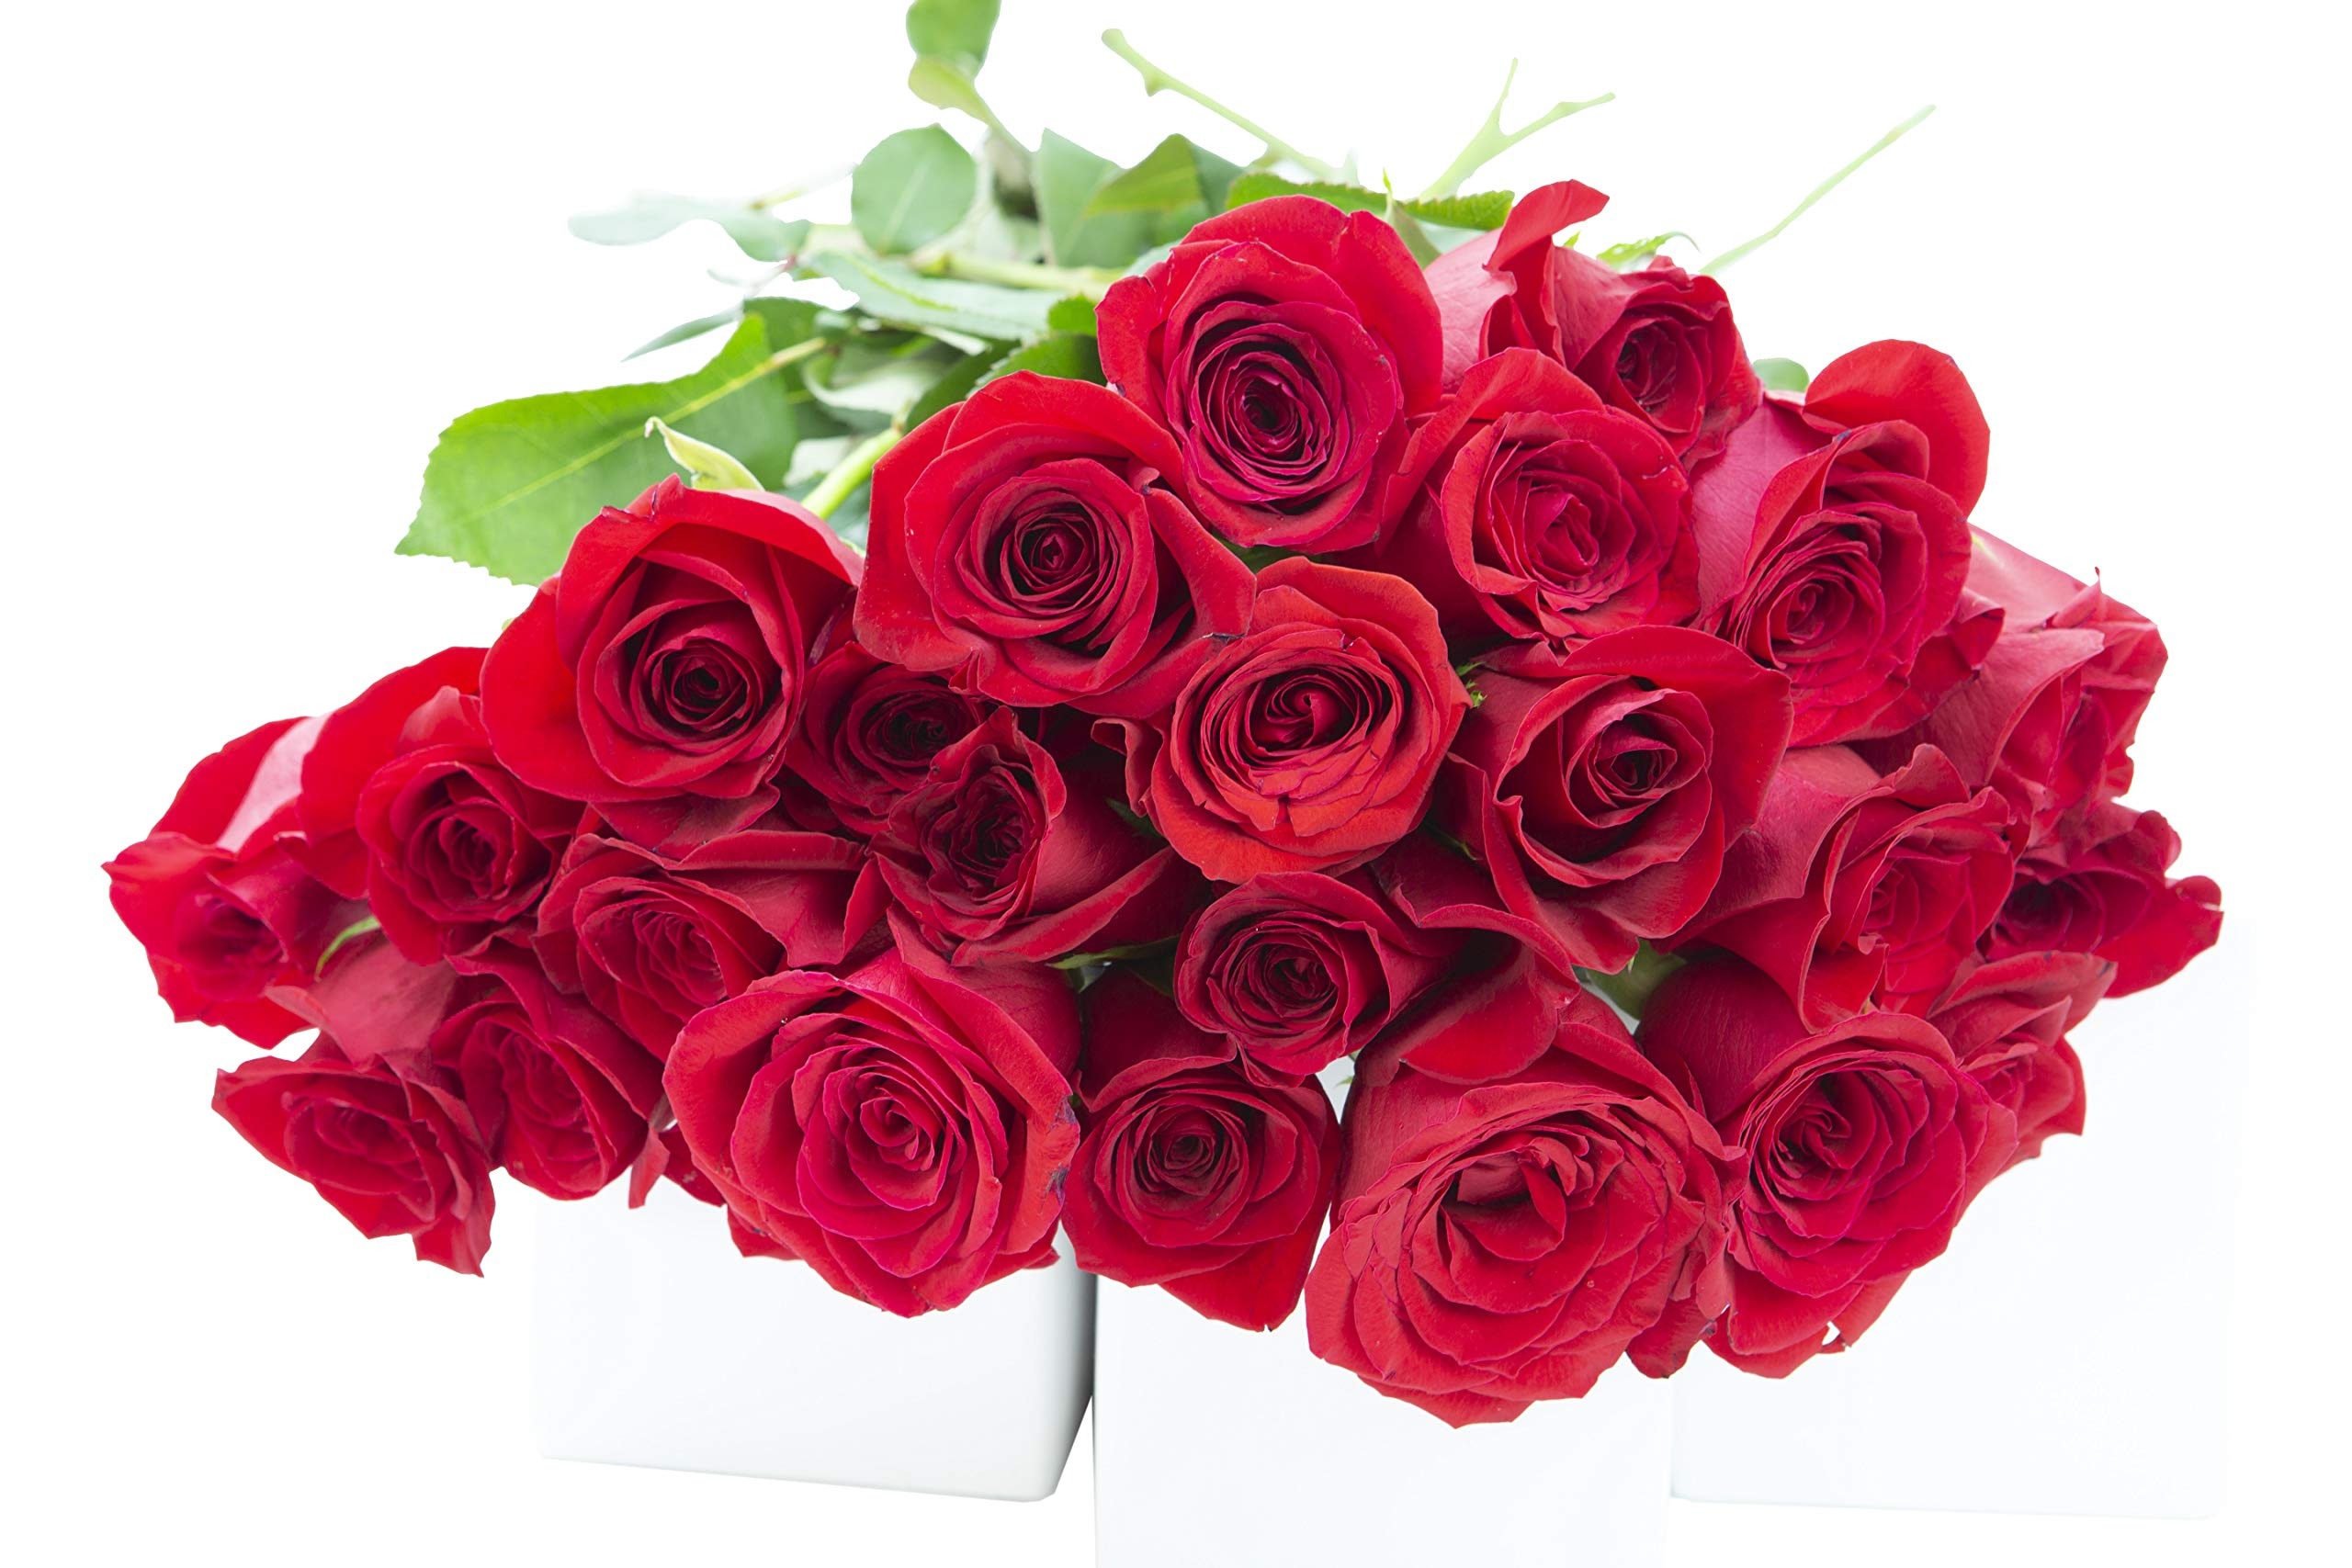
Item Name: Blooms2Door 100 Red Roses (Farm-Fresh, Long Stem - 50cm) - Farm Direct Wholesale Fresh Flowers
Value: 100.0
Unit: Count

Price: 320.45